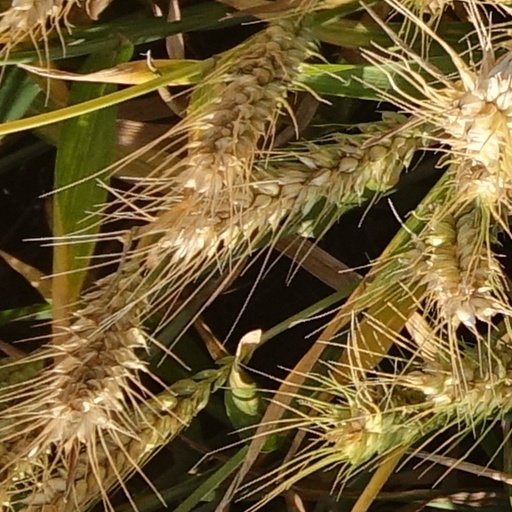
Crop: wheat